Reginald Lewis

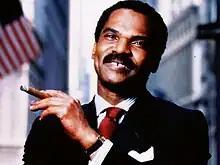

Reginald Francis Lewis (December 7, 1942 – January 19, 1993) was an American businessman. He was one of the richest Black American men in the 1980s, and the first African-American to build a billion-dollar company: TLC Beatrice International Holdings Inc.